29th Division (United Kingdom)

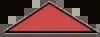

The 29th Division, known as the "Incomparable Division", was an infantry division of the British Army, formed in early 1915 by combining various Regular Army units that had been acting as garrisons around the British Empire. Under the command of Major-General Aylmer Hunter-Weston, the division fought throughout the Gallipoli Campaign, including the original landing at Cape Helles. From 1916 to the end of the war the division fought on the Western Front in Belgium and France.